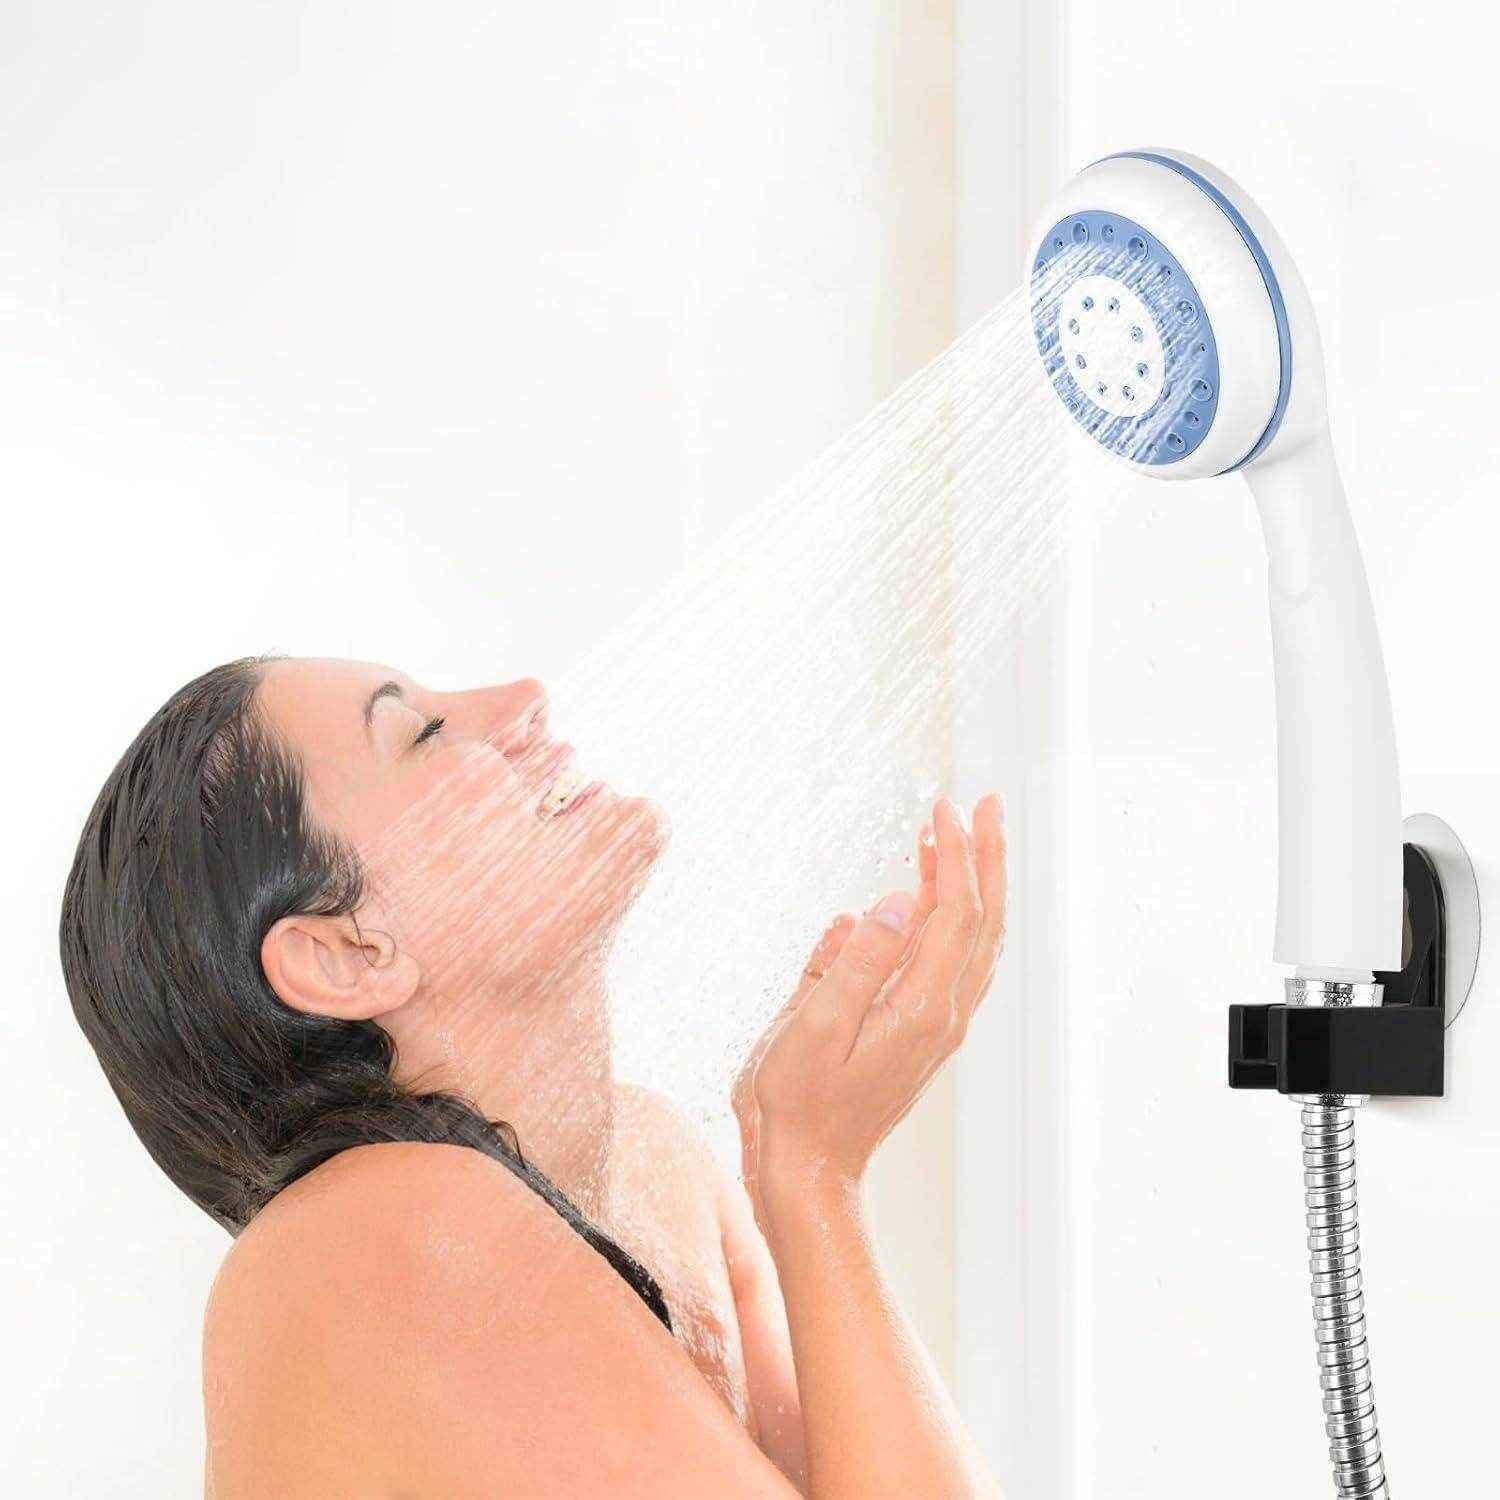
Portable Camping Shower
Name - Portable Camping Shower Color - ?Random Color Specification: Item Type: Portable Shower Material: ABS Weight: Approx. 740g/26.1oz Hose Length: Approx. 1.5m/59.1in Water Current: 4 to 5L/min ? Package List: 1 x Showerhead 1 x Water Pump 1 x Showerhead Fixing Support 1 x Connecting Hook 1 x Sucker 1 x Charging Cable
Brand: BeSh Deals®
Category: Sporting Goods > Outdoor Recreation > Camping & Hiking > Portable Toilets & Showers